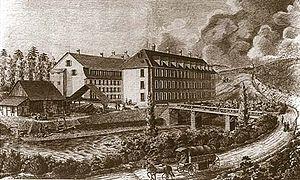
Cette liste présente les biens culturels d'importance nationale dans le canton de Zurich. Cette liste correspond à l'édition 2009 de l'Inventaire Suisse des biens culturels d'importance nationale pour le canton de Zurich. Il est trié par commune et inclus : 204 bâtiments séparés, 66 collections, 50 sites archéologiques et trois cas particuliers.